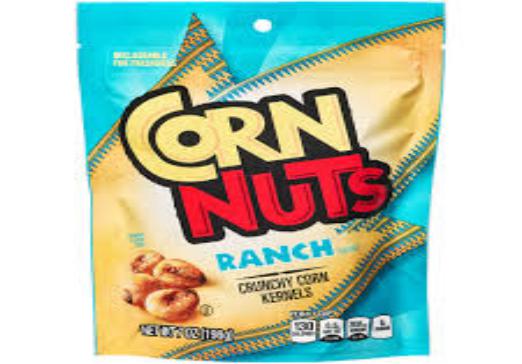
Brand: cornnuts
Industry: Food